Proximity fuze

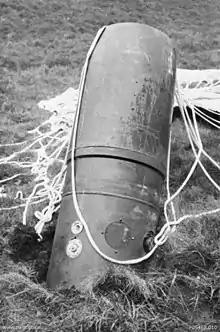
German World War II magnetic mine that landed on the ground instead of the water.

Magnetic sensing can only be applied to detect huge masses of iron such as ships. It is used in mines and torpedoes. Fuzes of this type can be defeated by degaussing, using non-metal hulls for ships (especially minesweepers) or by magnetic induction loops fitted to aircraft or towed buoys.